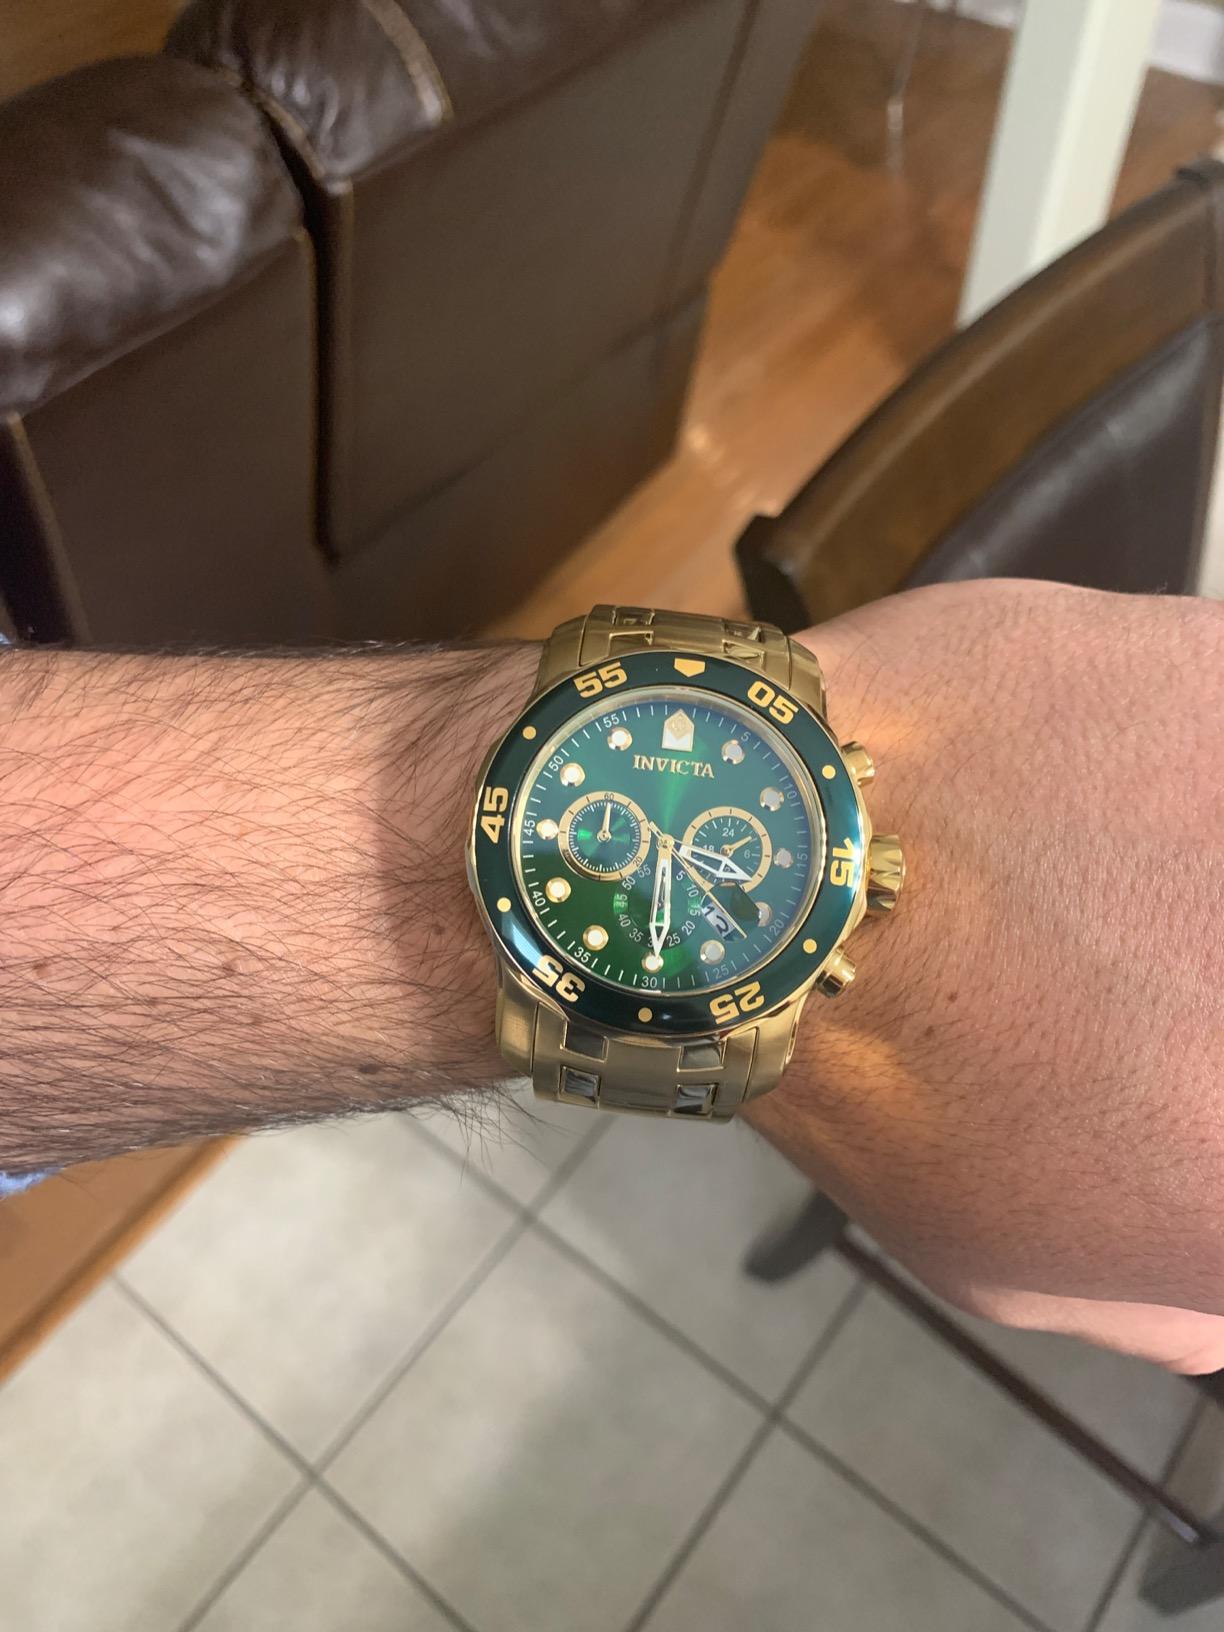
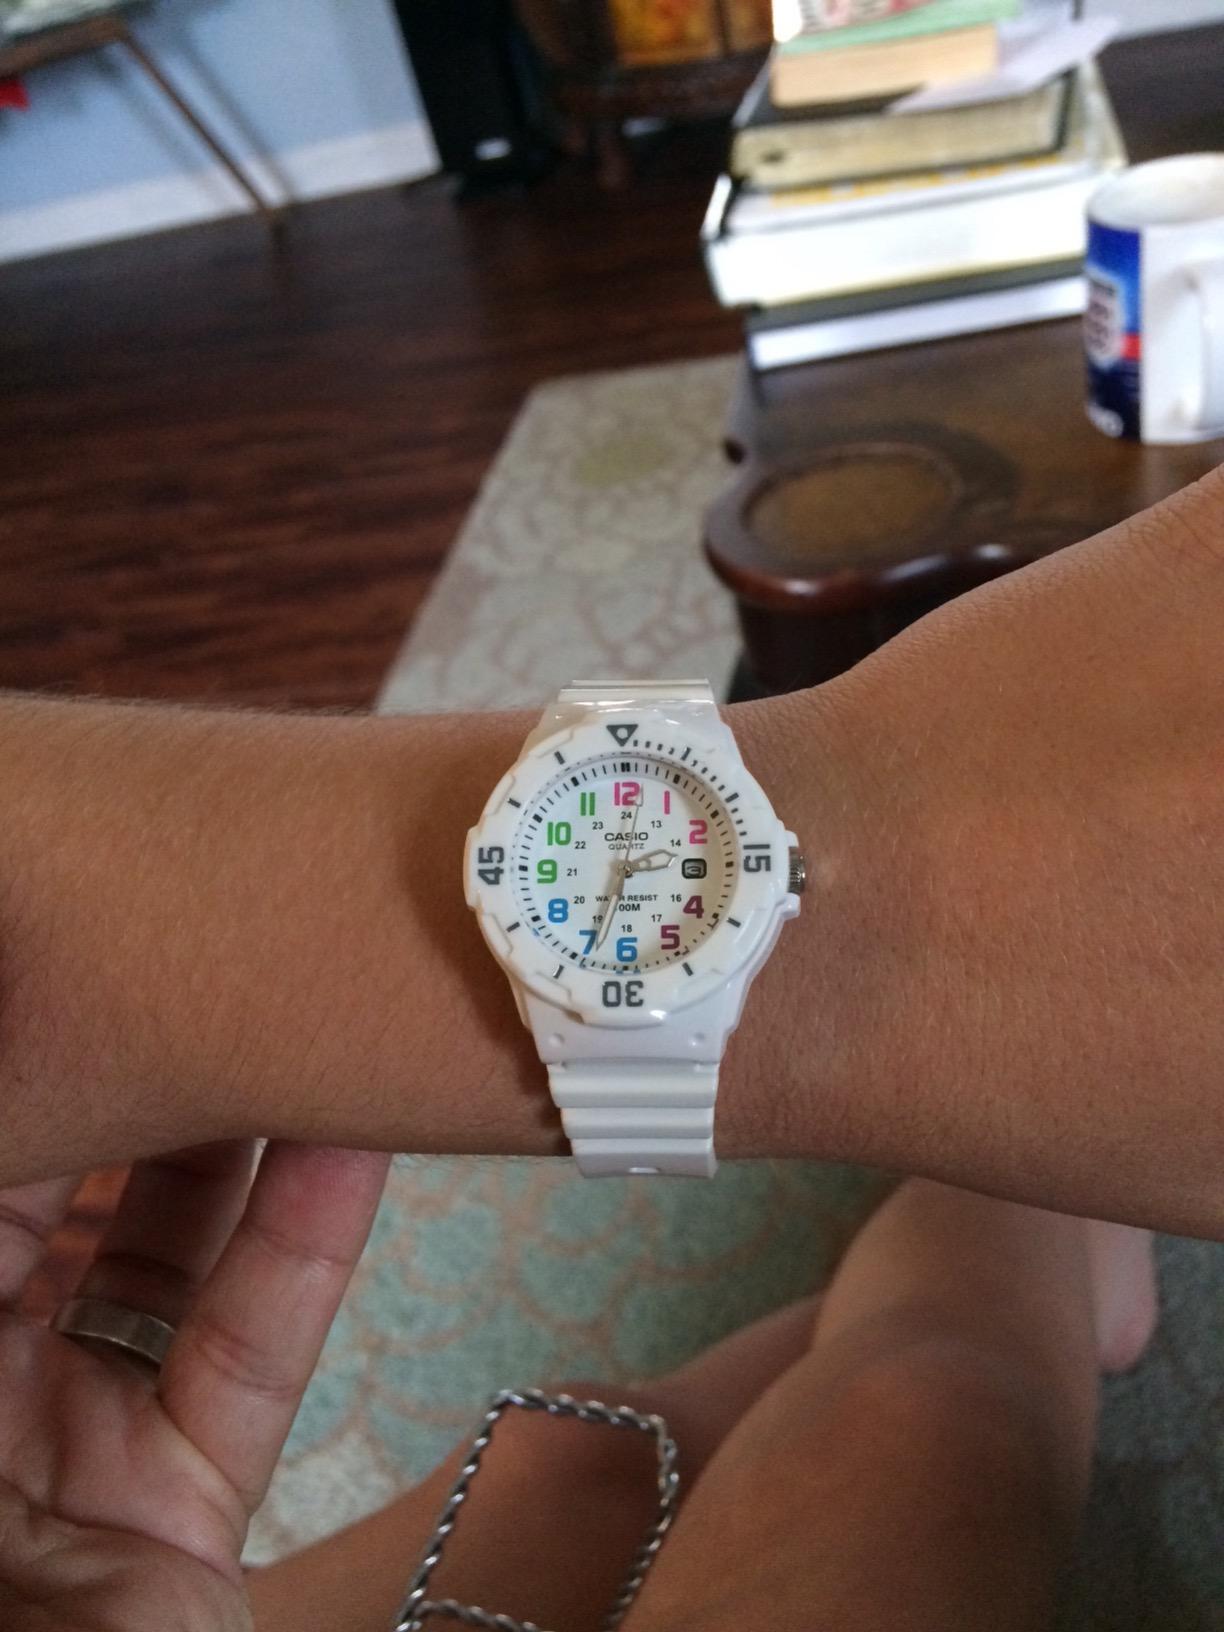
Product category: accessories_watch
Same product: no